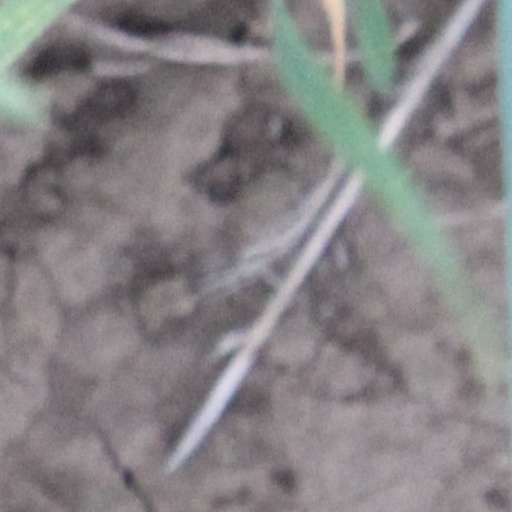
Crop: wheat